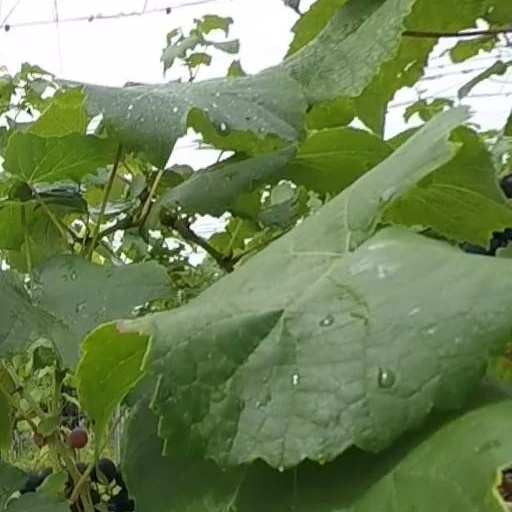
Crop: grape